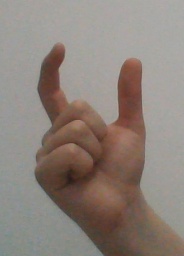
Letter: nun